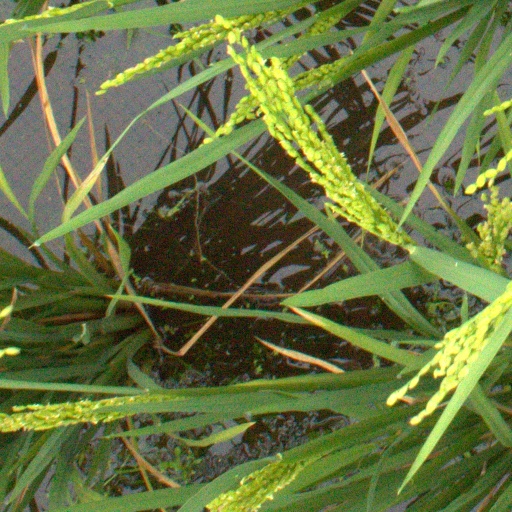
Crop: rice